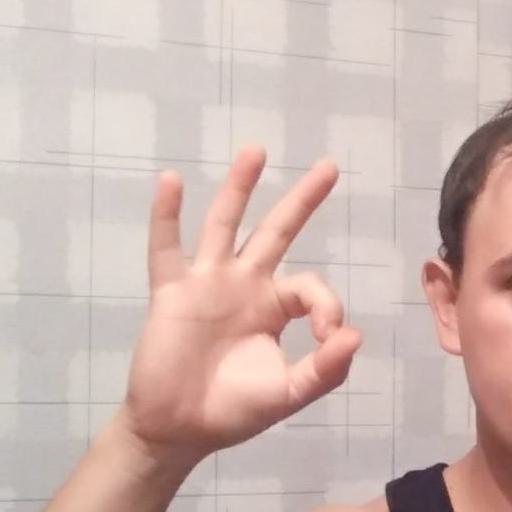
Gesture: ok